Communications Security Establishment

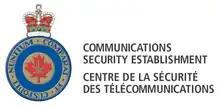
Badge of CSE

CSE formerly occupied the Tilley Building, located at 719 Heron Road starting in June 1961, before moving to the Edward Drake Building.